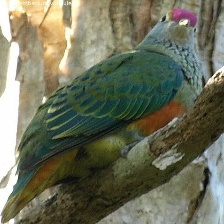
Species: SCARLET CROWNED FRUIT DOVE
Scientific name: PTILINOPUS INSULARIS